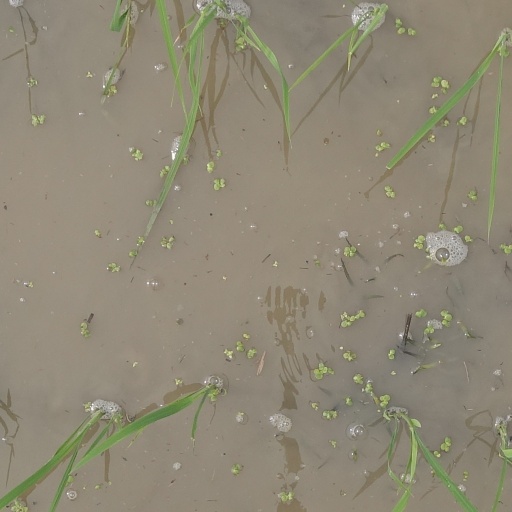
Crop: rice